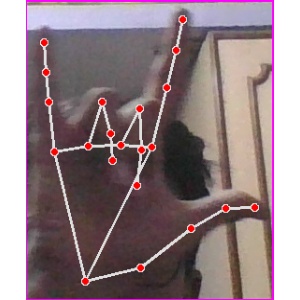
अक्षर: व